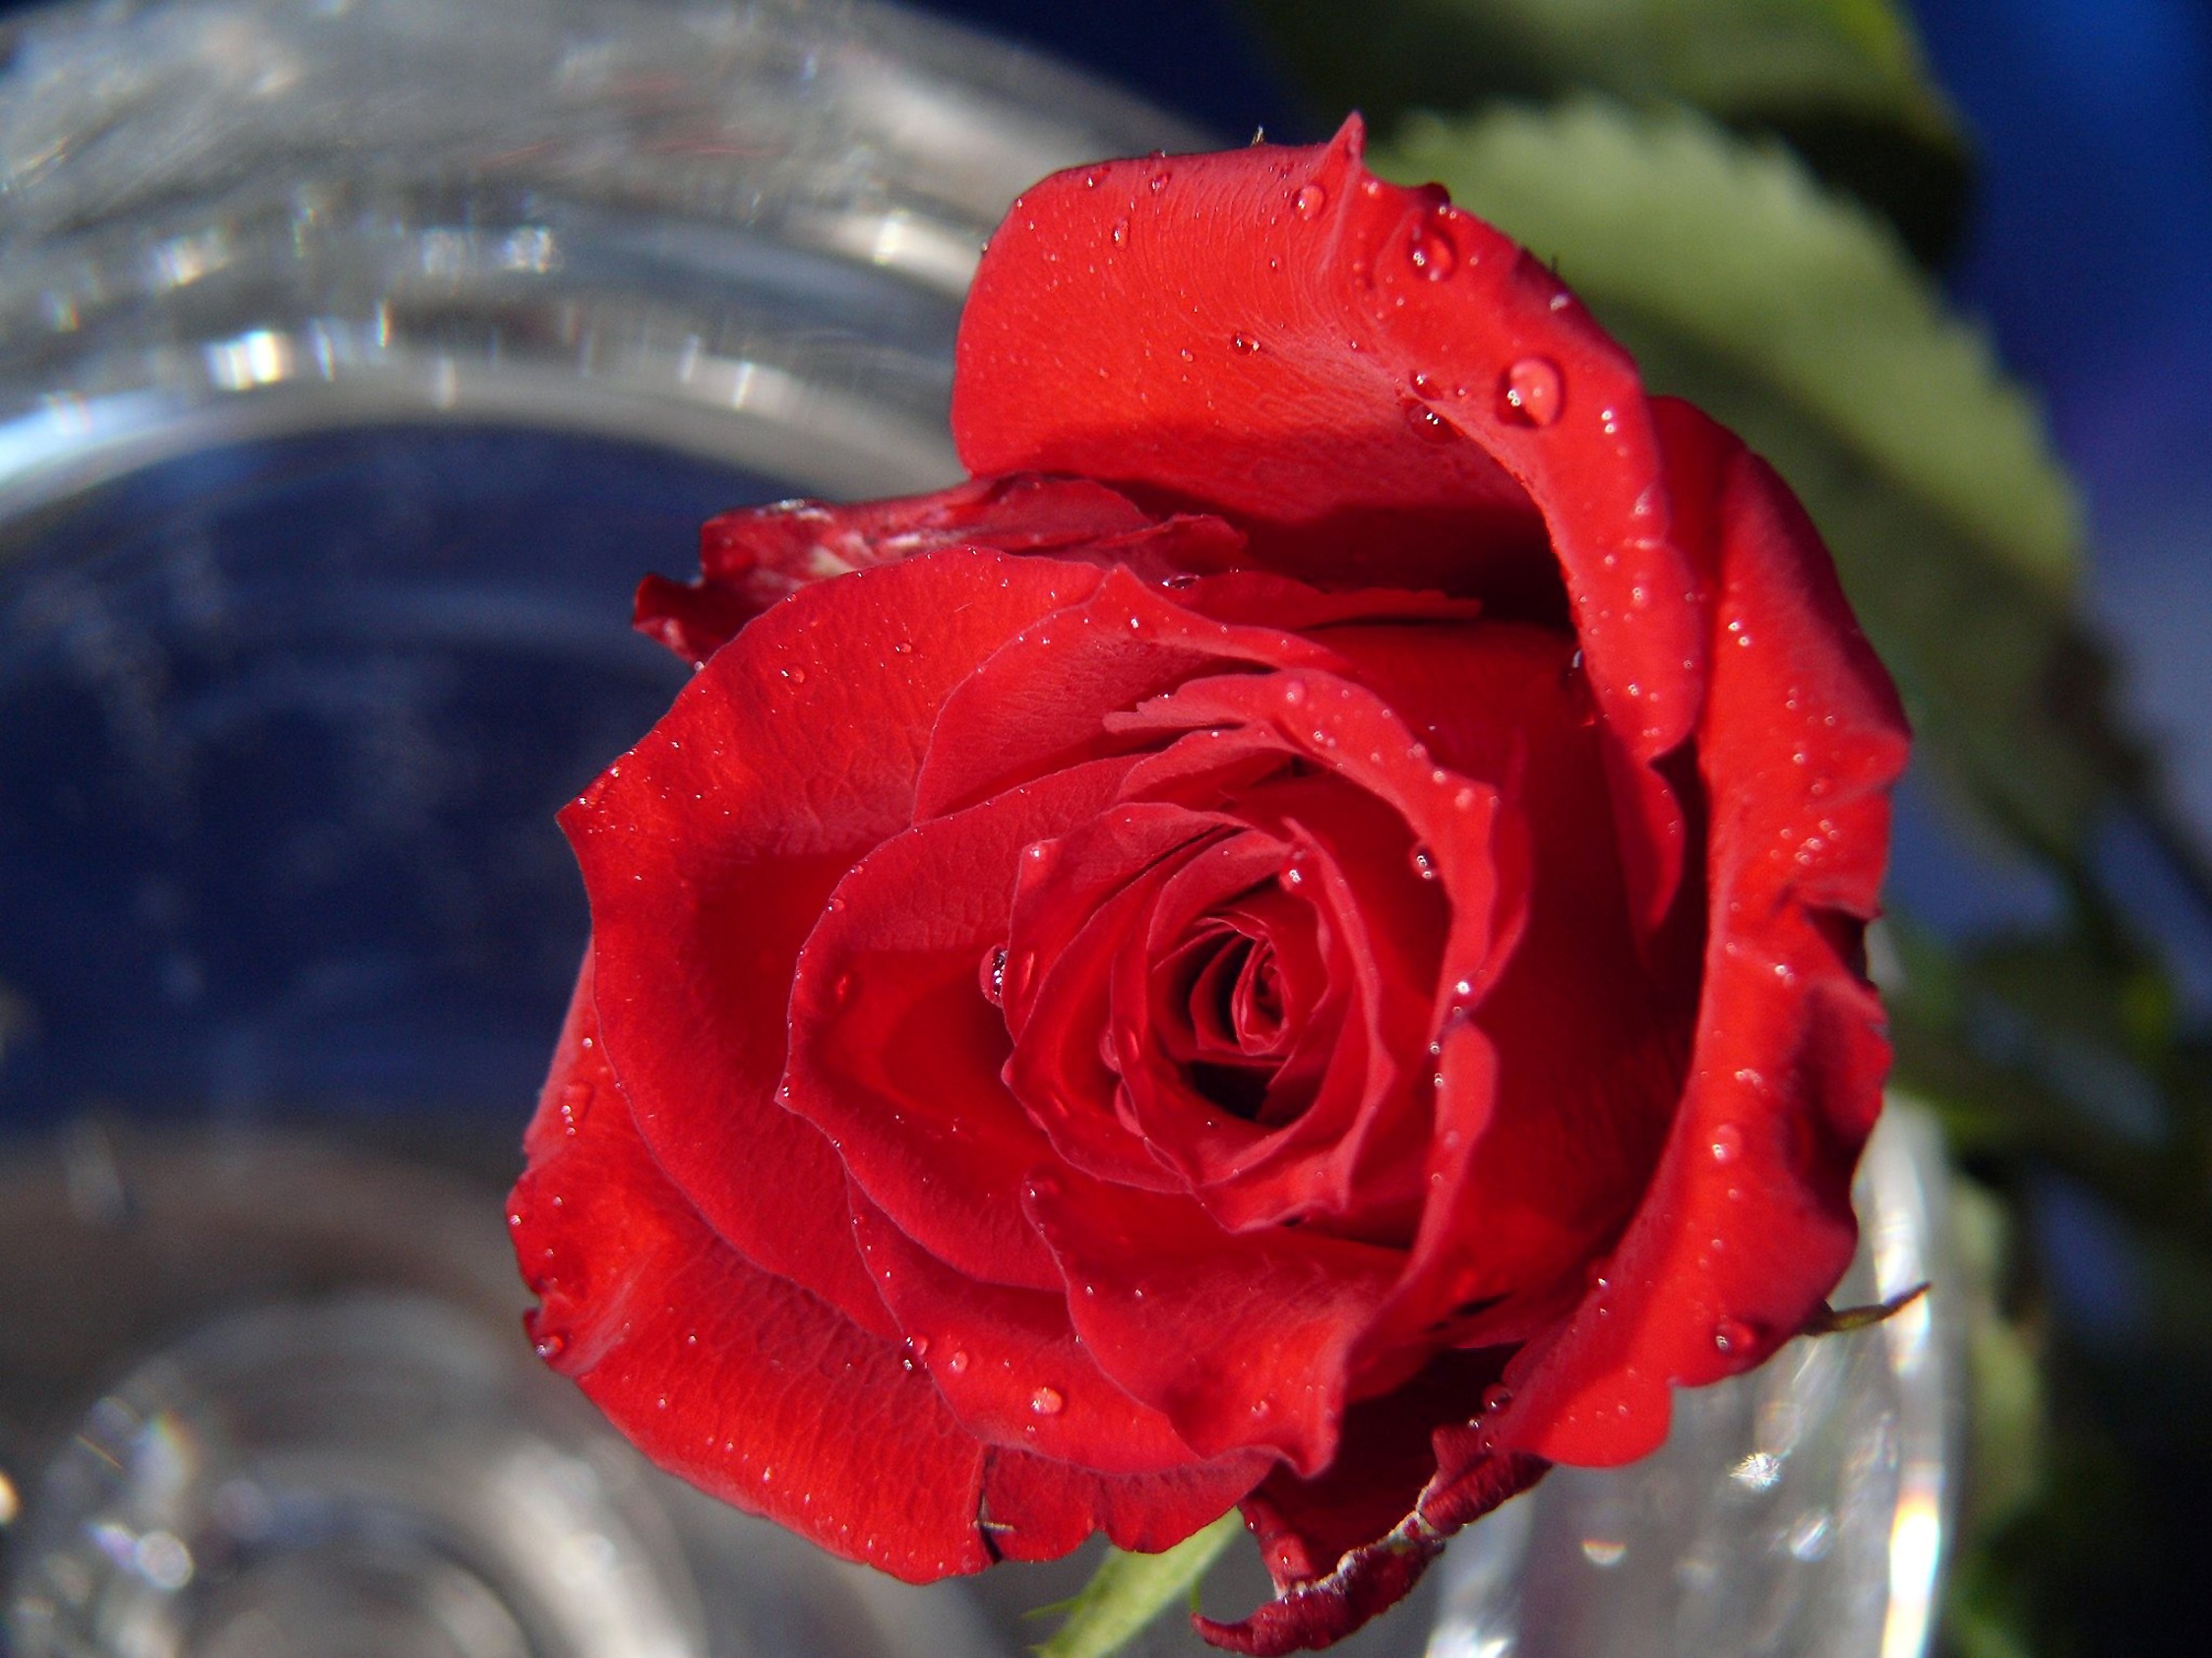
plant, flower, petal, rose, red, garden, red rose, close up, beautiful, floribunda, fragrance, rose bloom, macro photography, flowering plant, garden roses, rose family, plant stem, land plant